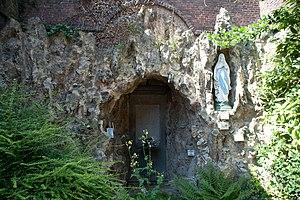
Hermalle-sous-Huy - ferme castrale - grotte (détail)
Après les apparitions de Lourdes, de très nombreuses répliques de la grotte de Lourdes sont réalisées, jusqu'en 1914. Ce n'est évidemment pas une date butoir. Après cette date, le nombre de copies de la grotte continue toujours d'évoluer. En 2015, un auteur a répertorié en France plus de 765 sites, et dans le reste du monde 321 copies de la grotte.
La ferme castrale de Hermalle-sous-Huy, située en Belgique dans le village de Hermalle-sous-Huy, section de la commune d'Engis, dans la vallée de la Meuse en province de Liège, est l'ancienne ferme du château de Hermalle dont l’origine remonte au XIIᵉ siècle.
Charles Nicolas Joseph de Warzée d’Hermalle, né le 5 juillet 1776 à Ciney et mort le 5 mars 1852 à Ramelot, est un éminent juriste belge, chevalier de l'ordre du Lion Belgique.